Question: What is on the woman's lips?
Tambaya: Menene akan leben matar?
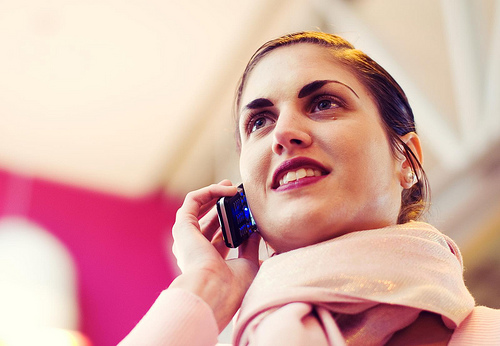
Answer: Lipstick.
Amsa: Jan baki.